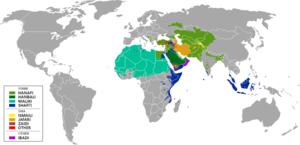
Religiøse retninger inden for islam
Kort over udbredelsen af de forskellige muslimske retninger i verden.
Islam er, som så mange andre religioner, opdelt i flere retninger.